Yoon Bo-mi

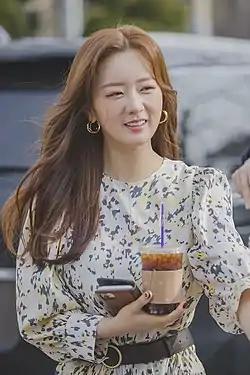
Yoon in January 2020

Yoon Bo-mi (born August 13, 1993), known mononymously as Bomi, is a South Korean singer and actress. She is best known as a member of the South Korean girl group Apink. Yoon made her acting debut with a cameo role in the 2012 television series "Reply 1997", she then starred in various television series such as "Because This Is My First Life" (2017), "Please Don't Date Him" (2020), and gained attention through her supporting role in "Queen of Tears" (2024).